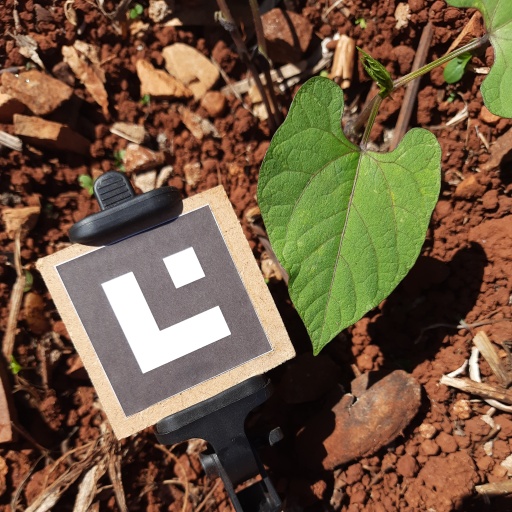
Observations: wavy surface, no eating holes, under sunlight